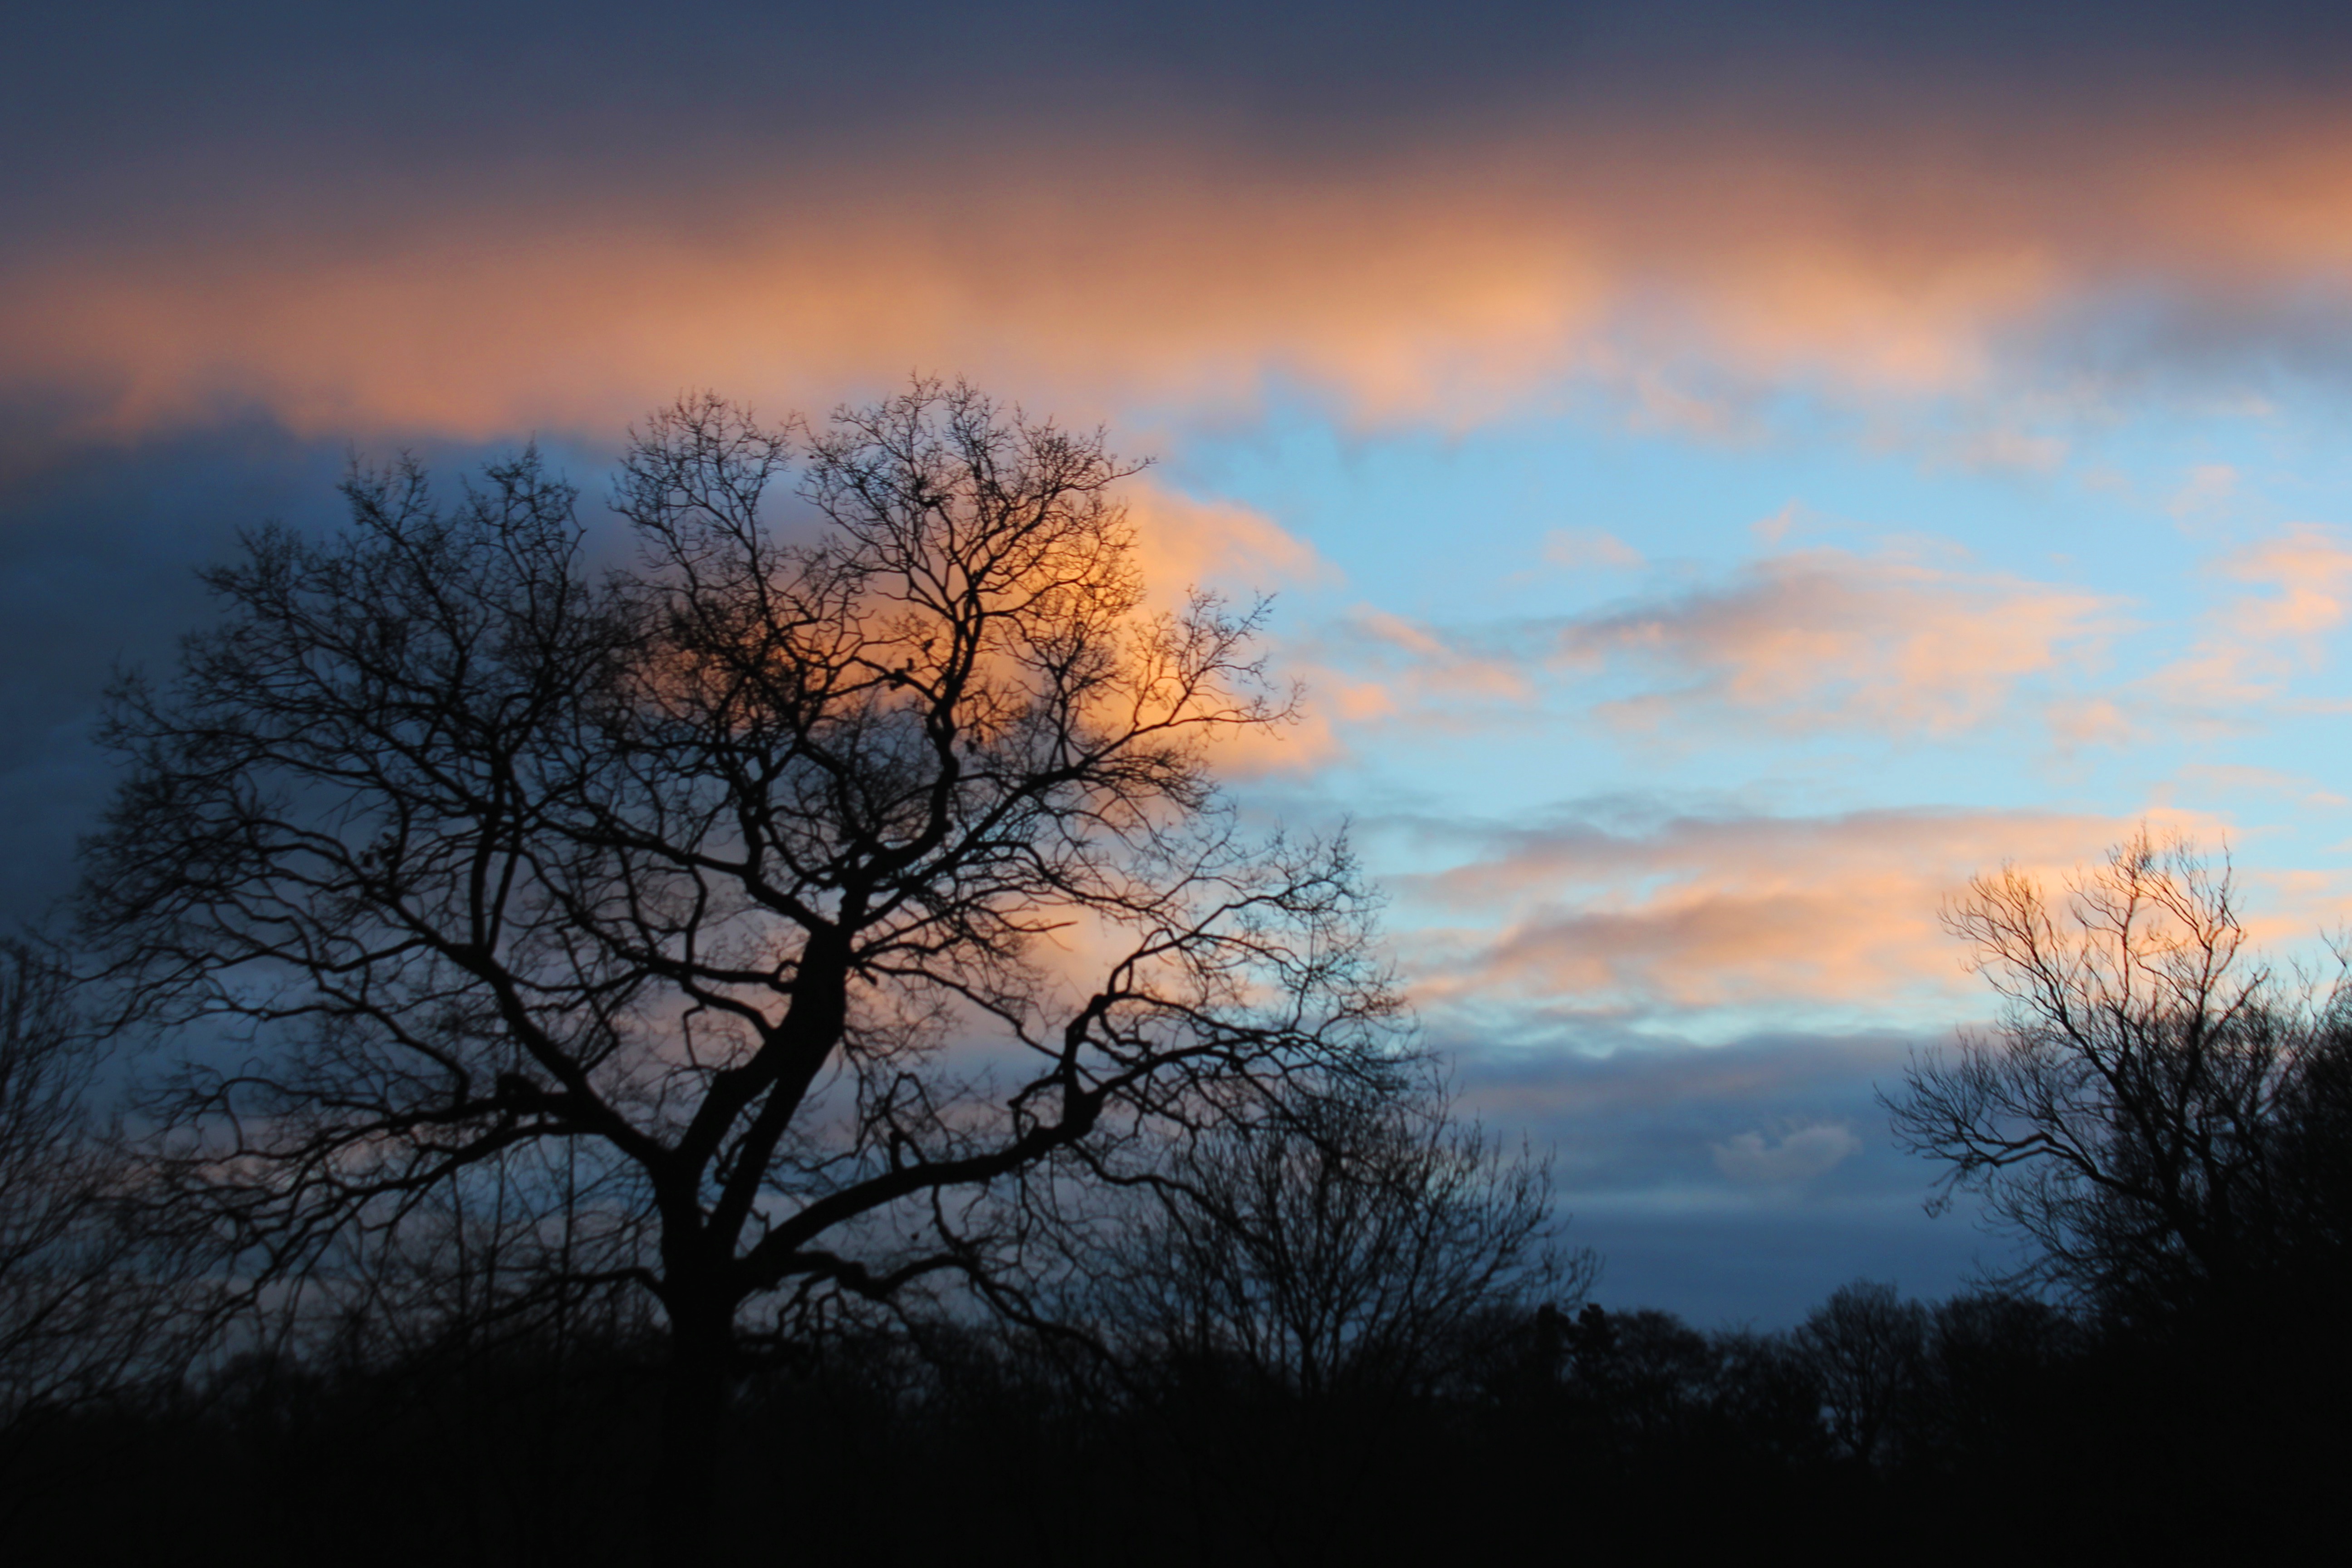
tree, nature, branch, cloud, plant, sky, sunrise, sunset, field, sunlight, morning, dawn, atmosphere, dusk, evening, afterglow, meteorological phenomenon, atmospheric phenomenon, woody plant, red sky at morning